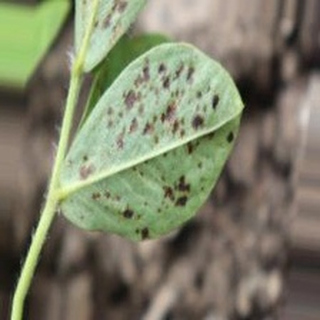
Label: groundnut_rust